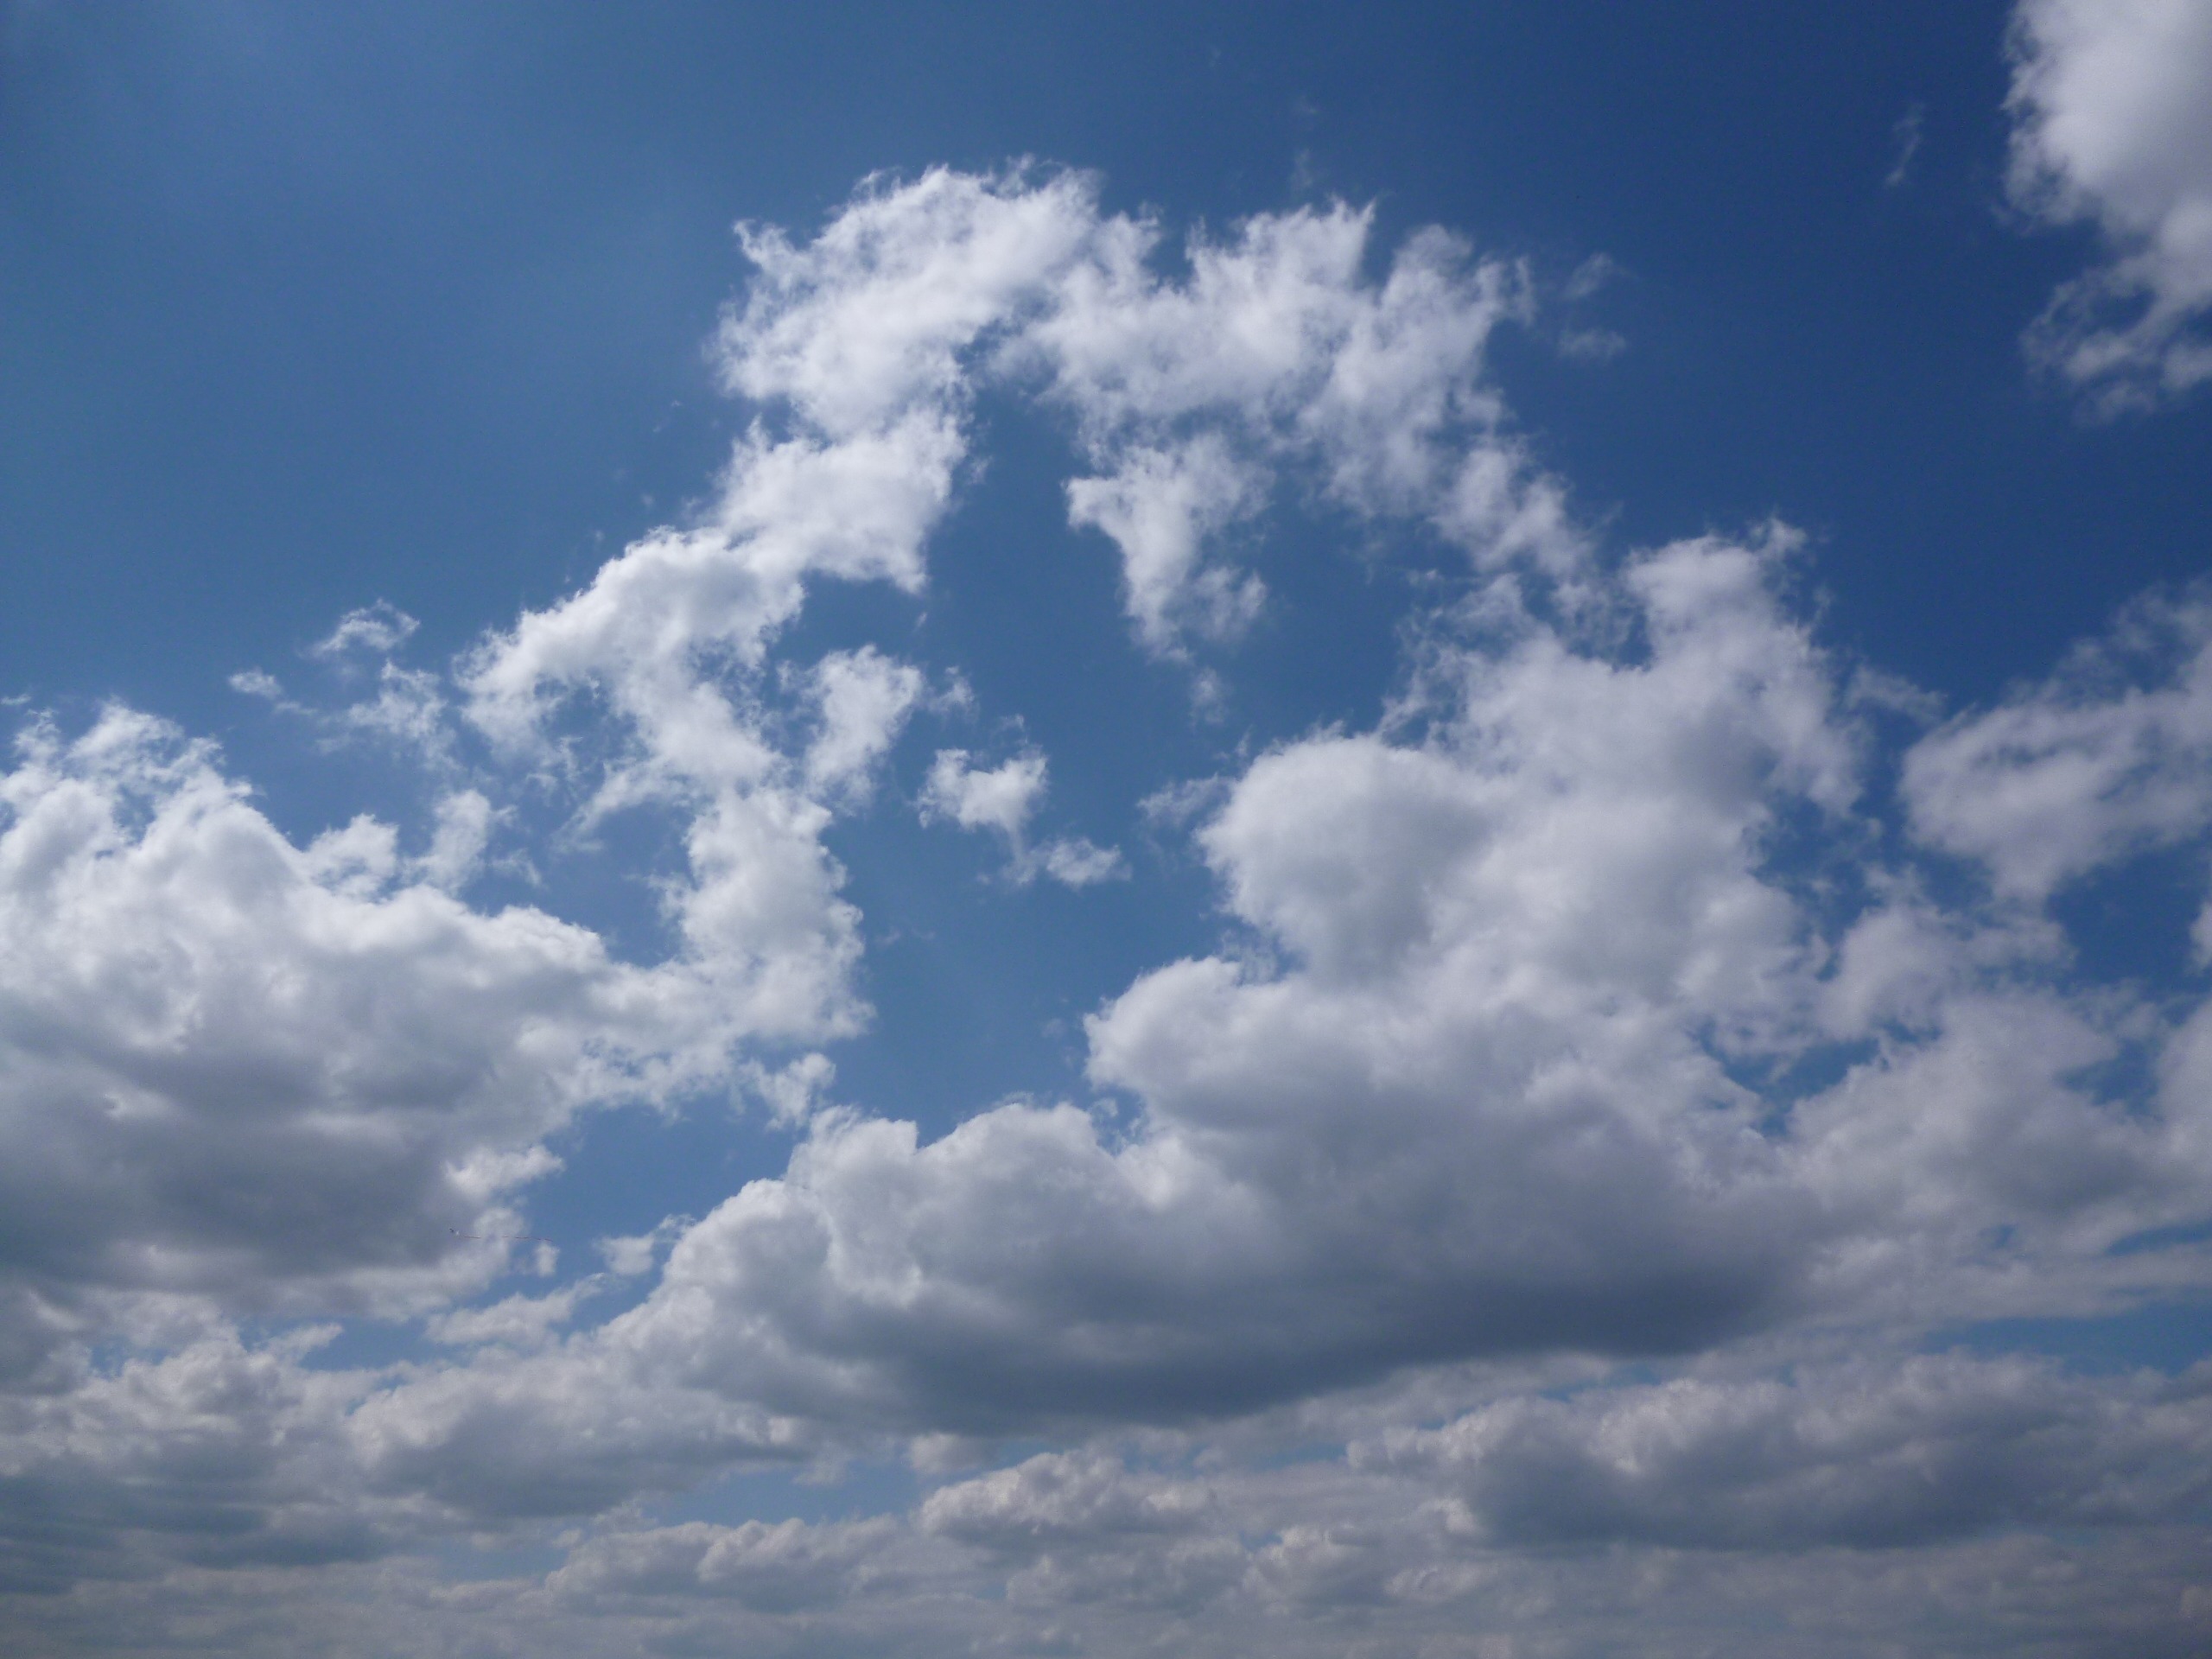
horizon, cloud, sky, sunlight, atmosphere, daytime, weather, cumulus, clouds, meteorological phenomenon, atmosphere of earth